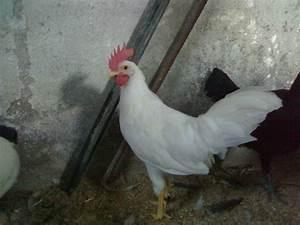
chicken